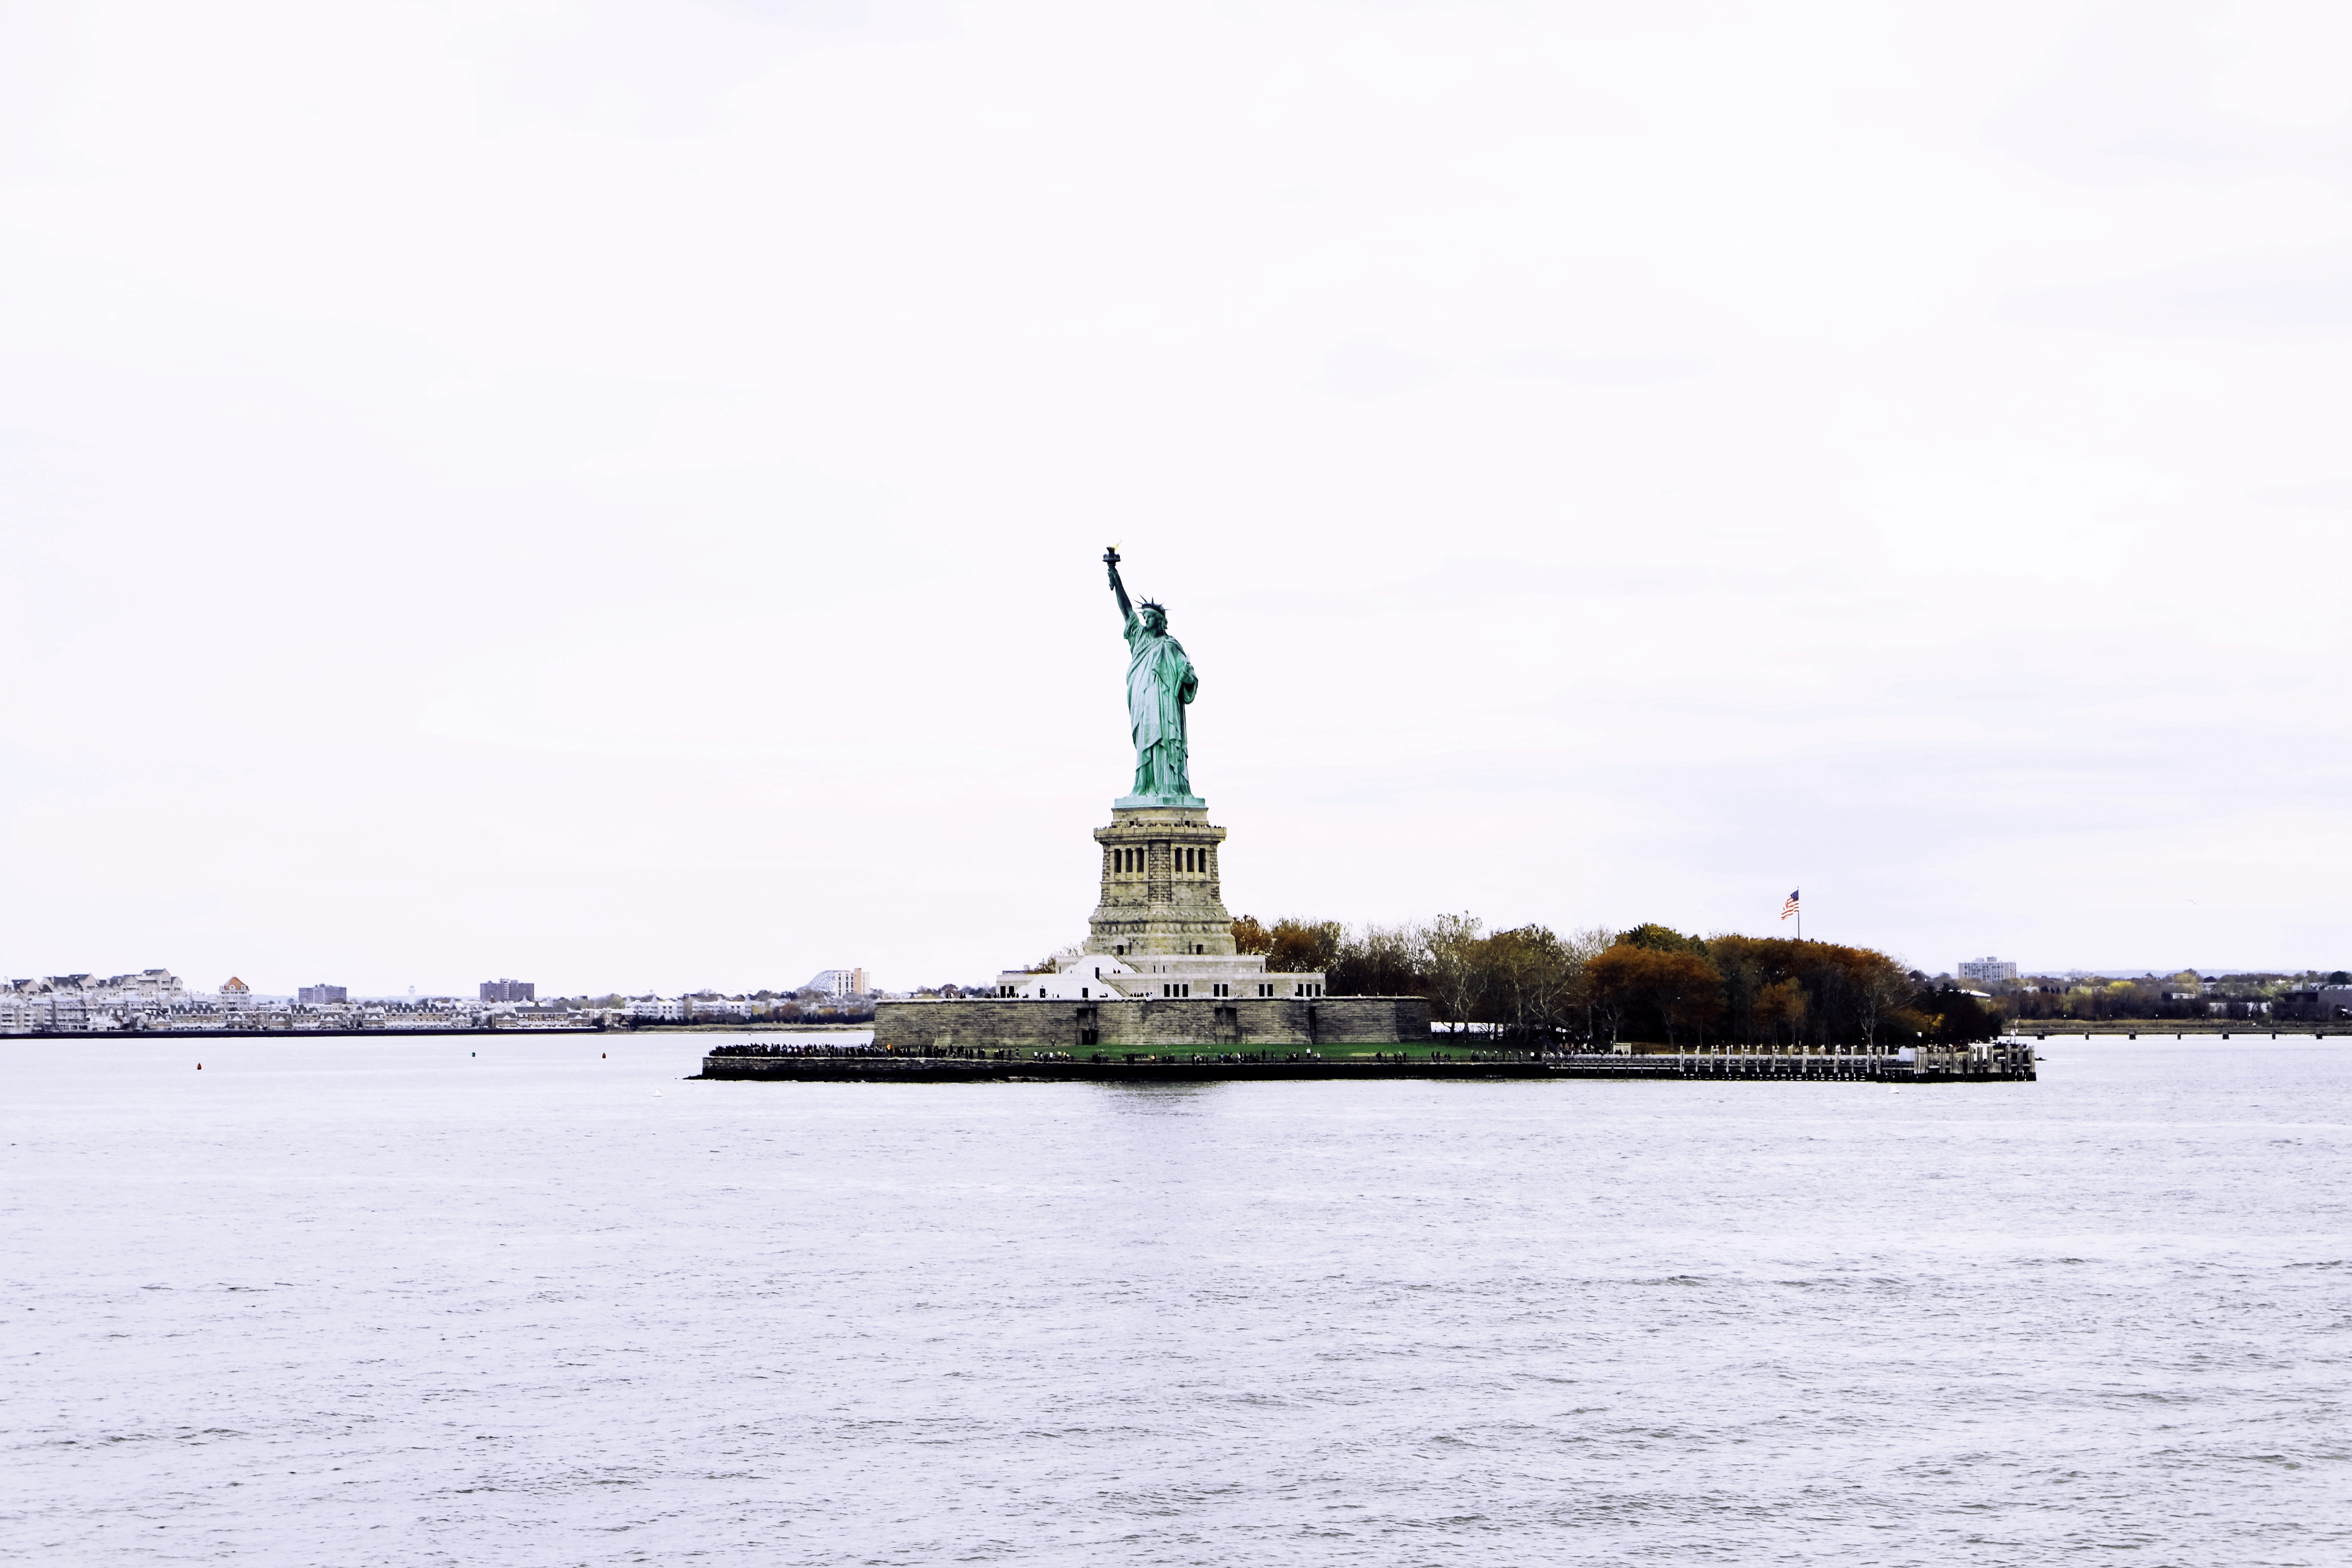
sea, coast, vehicle, tower, bay, breakwater